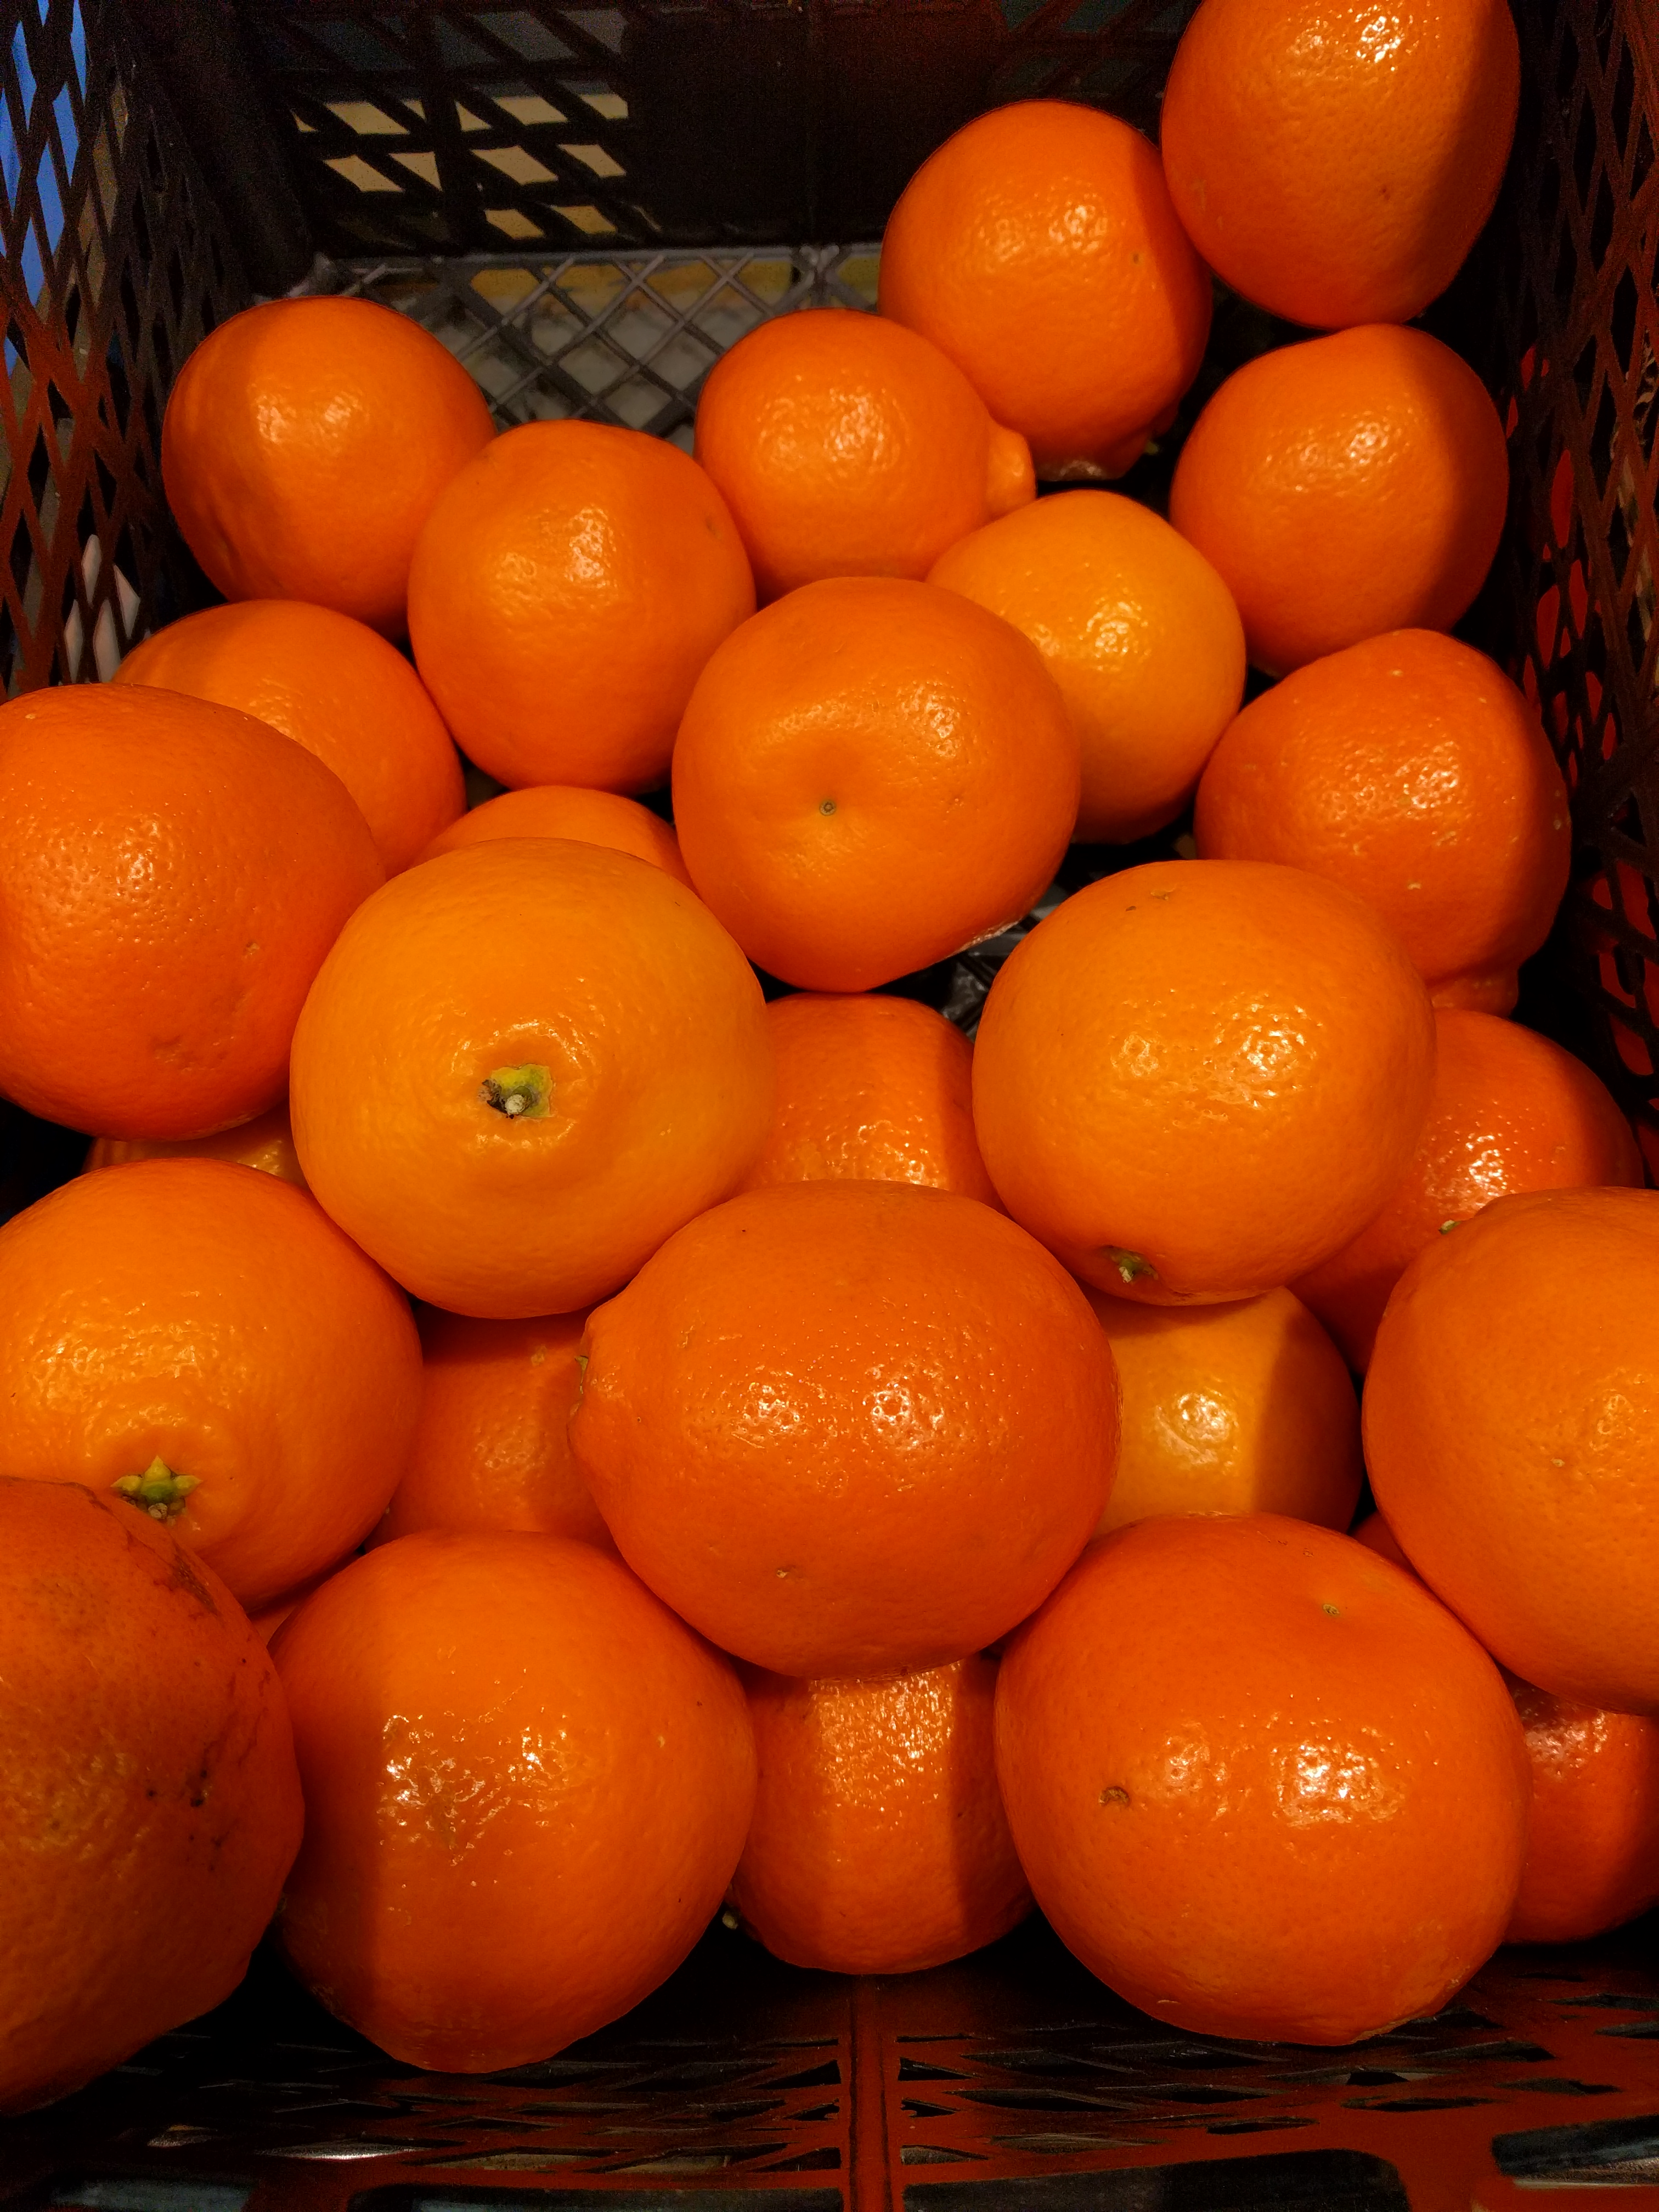
Label: generalcompost